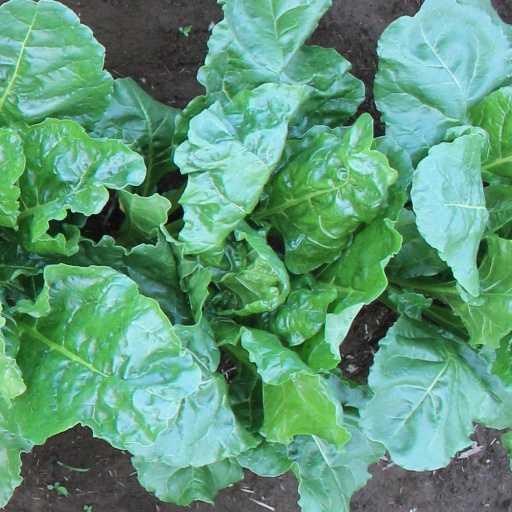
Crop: sugar beet